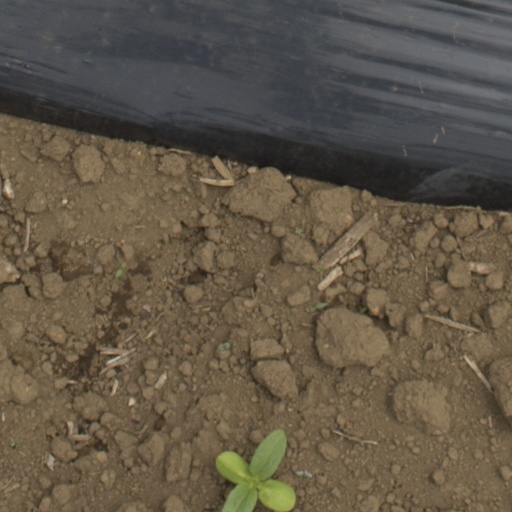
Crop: Jerusalem artichoke